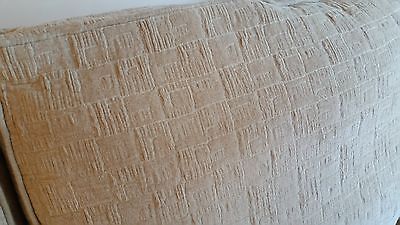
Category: sofa